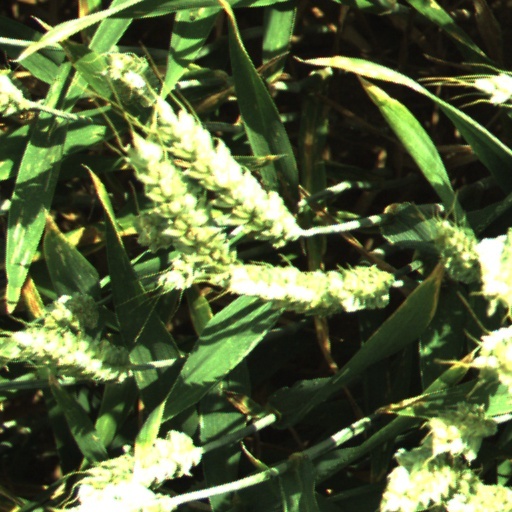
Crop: wheat